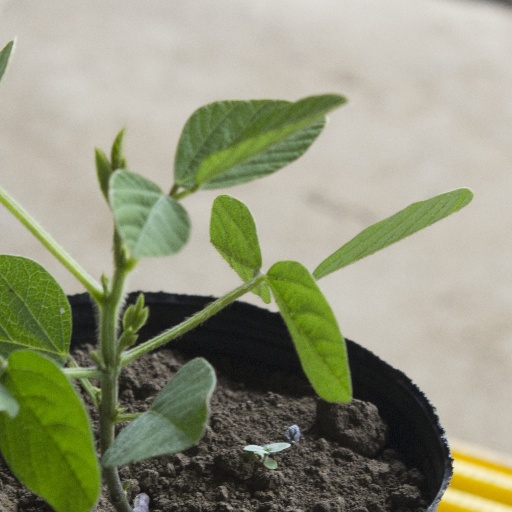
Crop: soybean